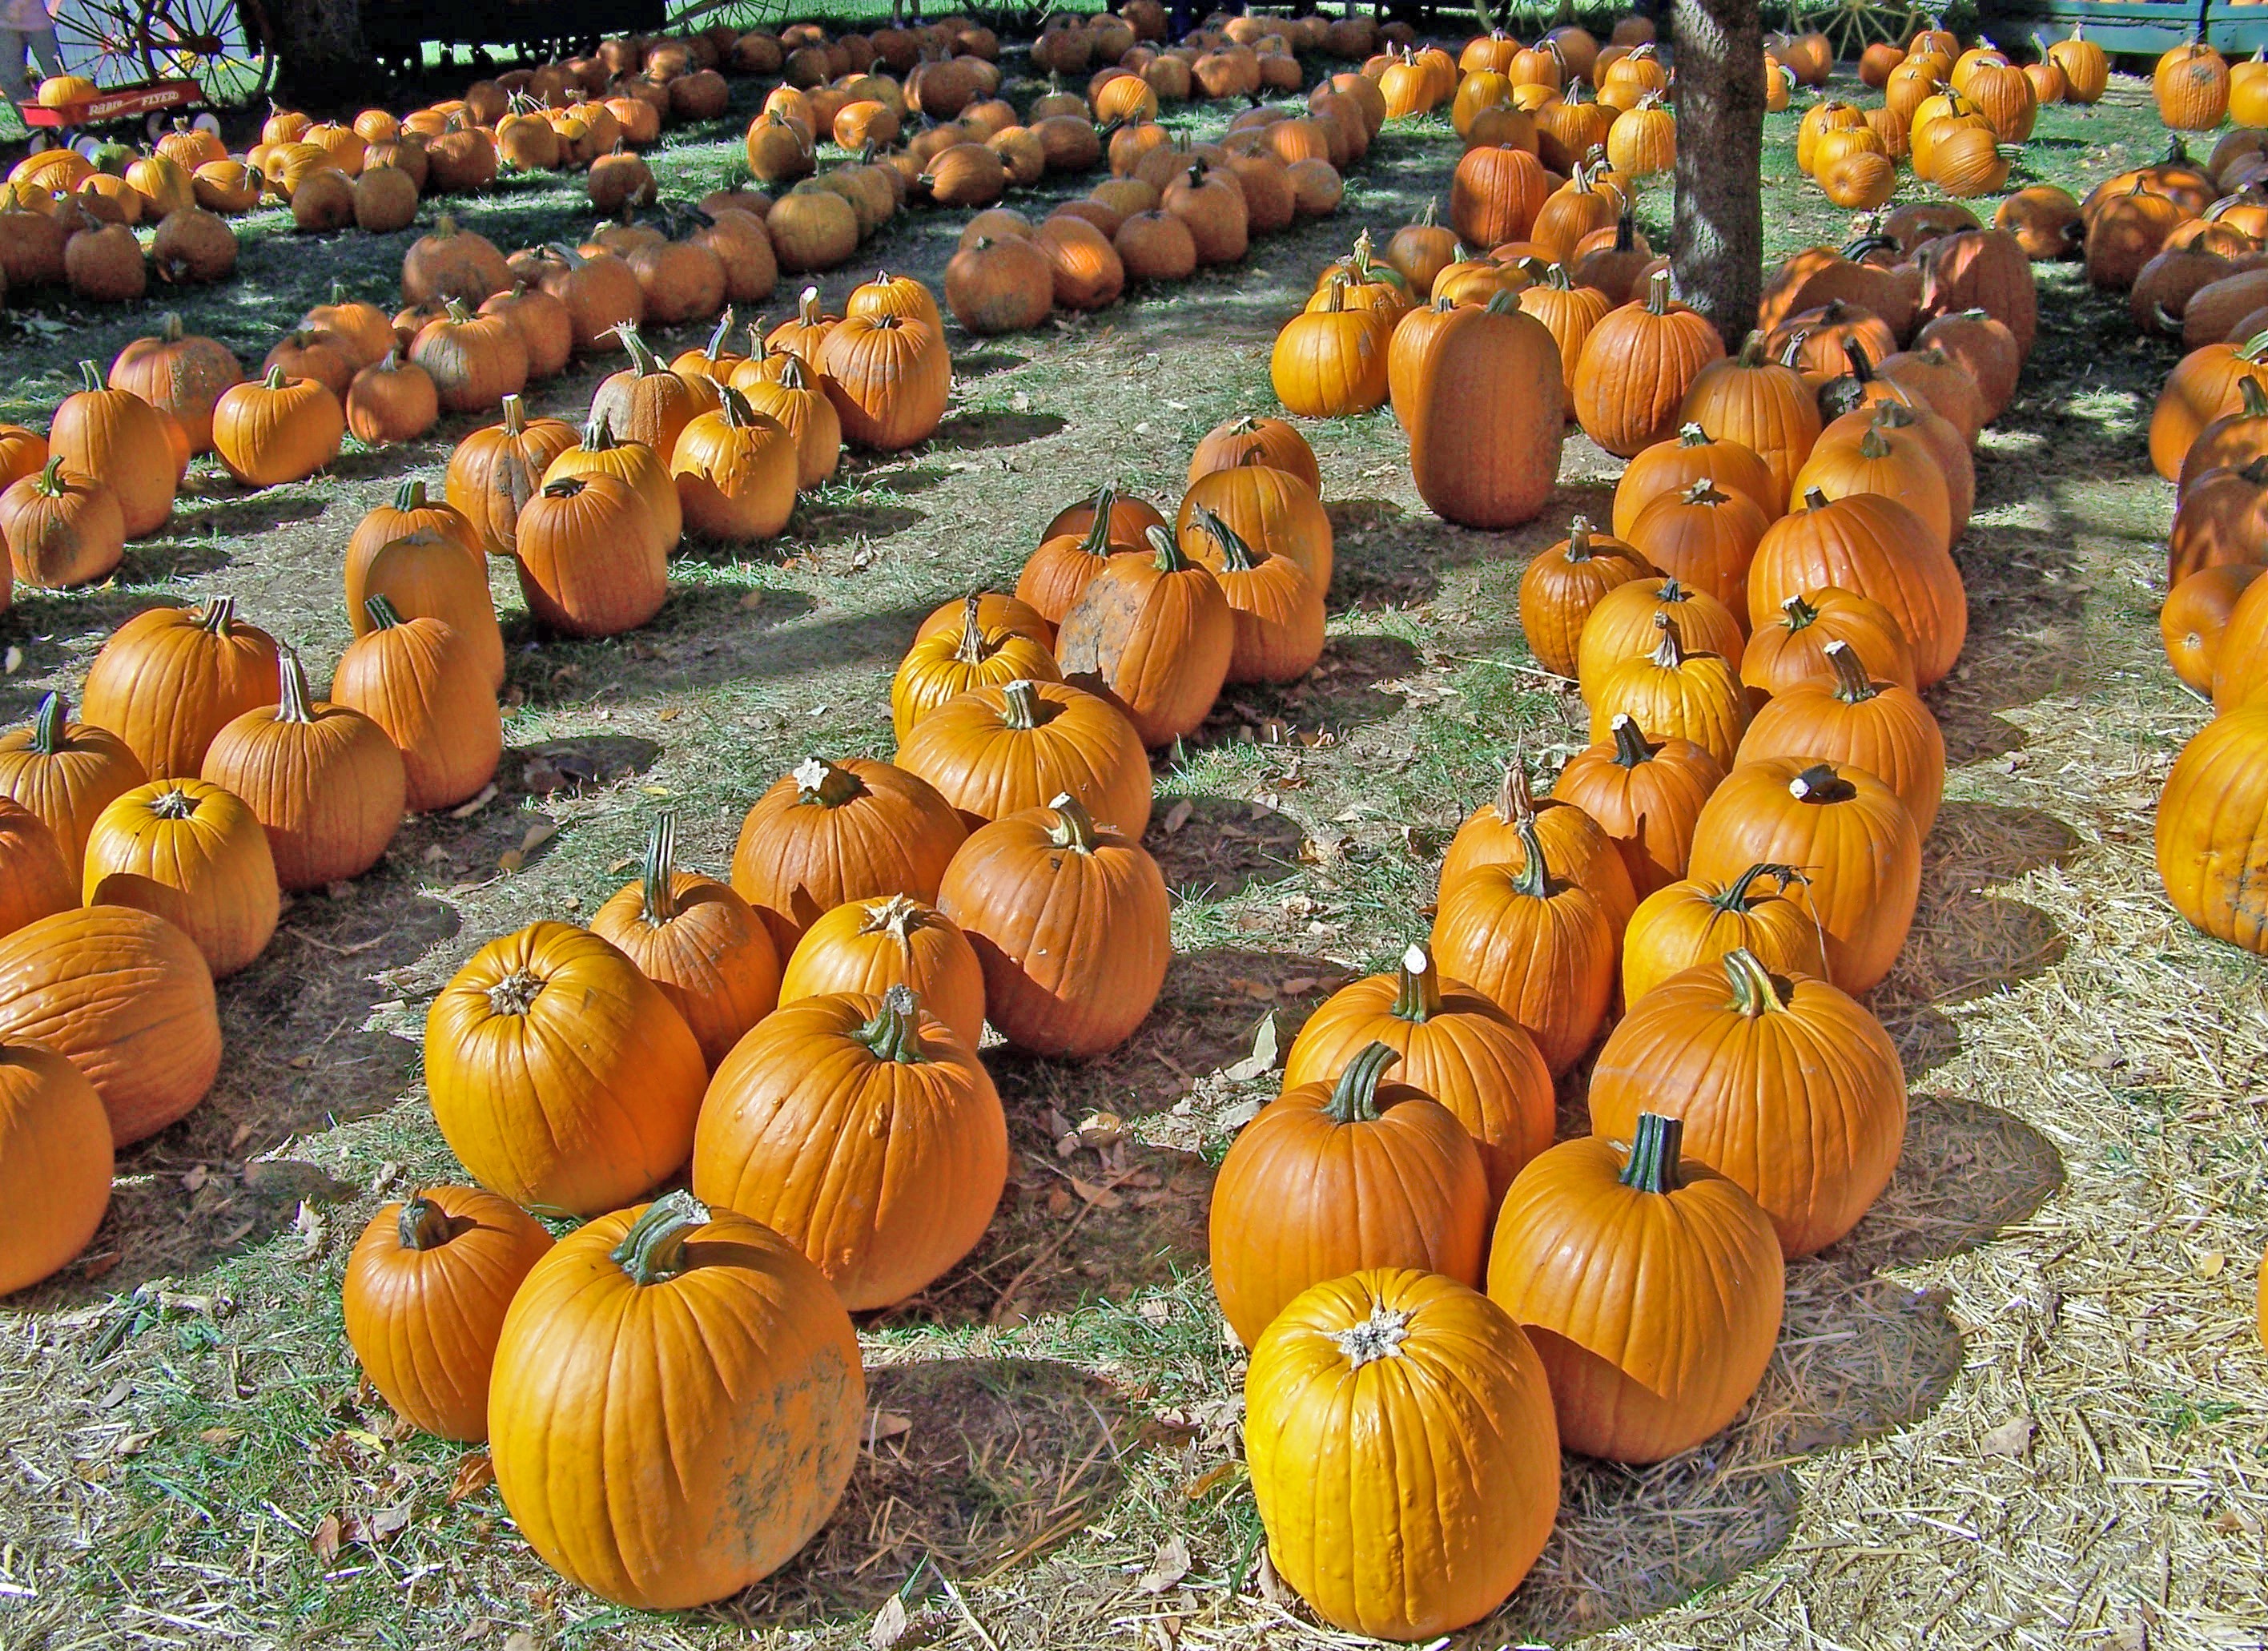
fall, celebration, foliage, decoration, food, harvest, vegetable, autumn, pumpkin, halloween, holiday, gourd, thanksgiving, festival, seasonal, calabaza, carving, october, occasion, traditional, pumpkins, cucurbita, winter squash